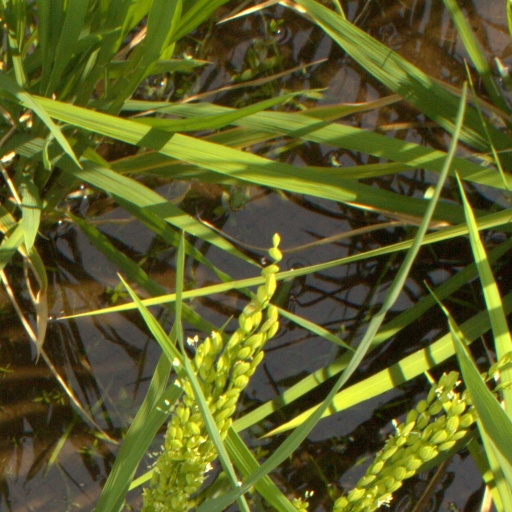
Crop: rice